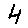
Label: 4